Ćići

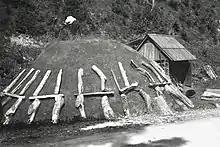
The covered wood pile Ćići built for making charcoal. Image from Slovenia.

Ćići are Roman Catholic. Almost all village churches date at least since the 16th century (some renovated and rebuilt by 20th century), but according to historical sources and late Gothic architecture elements some churches date since early 14th century.